Moritz Kaposi

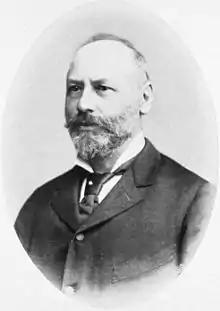
Moritz Kaposi

Moritz Kaposi (23 October 1837 – 6 March 1902) was a physician and dermatologist from the Austro-Hungarian Empire who discovered the skin tumor that received his name (Kaposi's sarcoma).